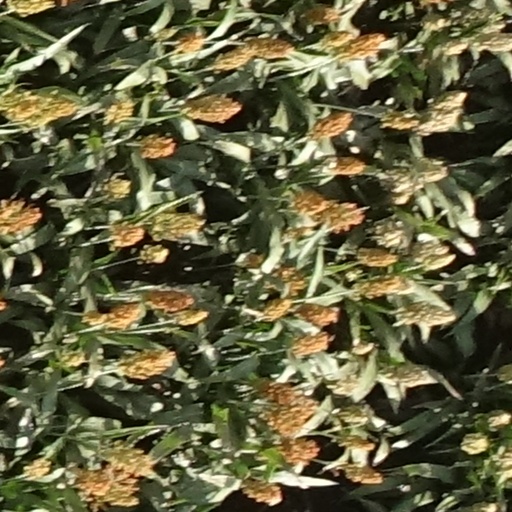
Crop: sorghum